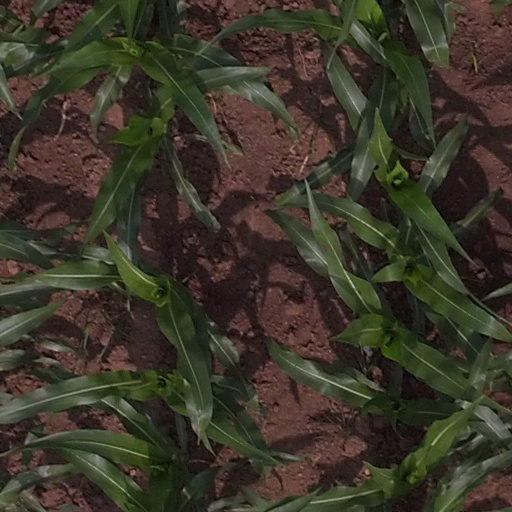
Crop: maize; corn